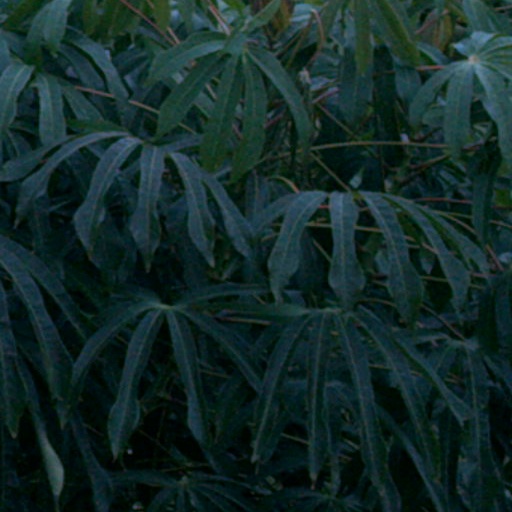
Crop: cassava